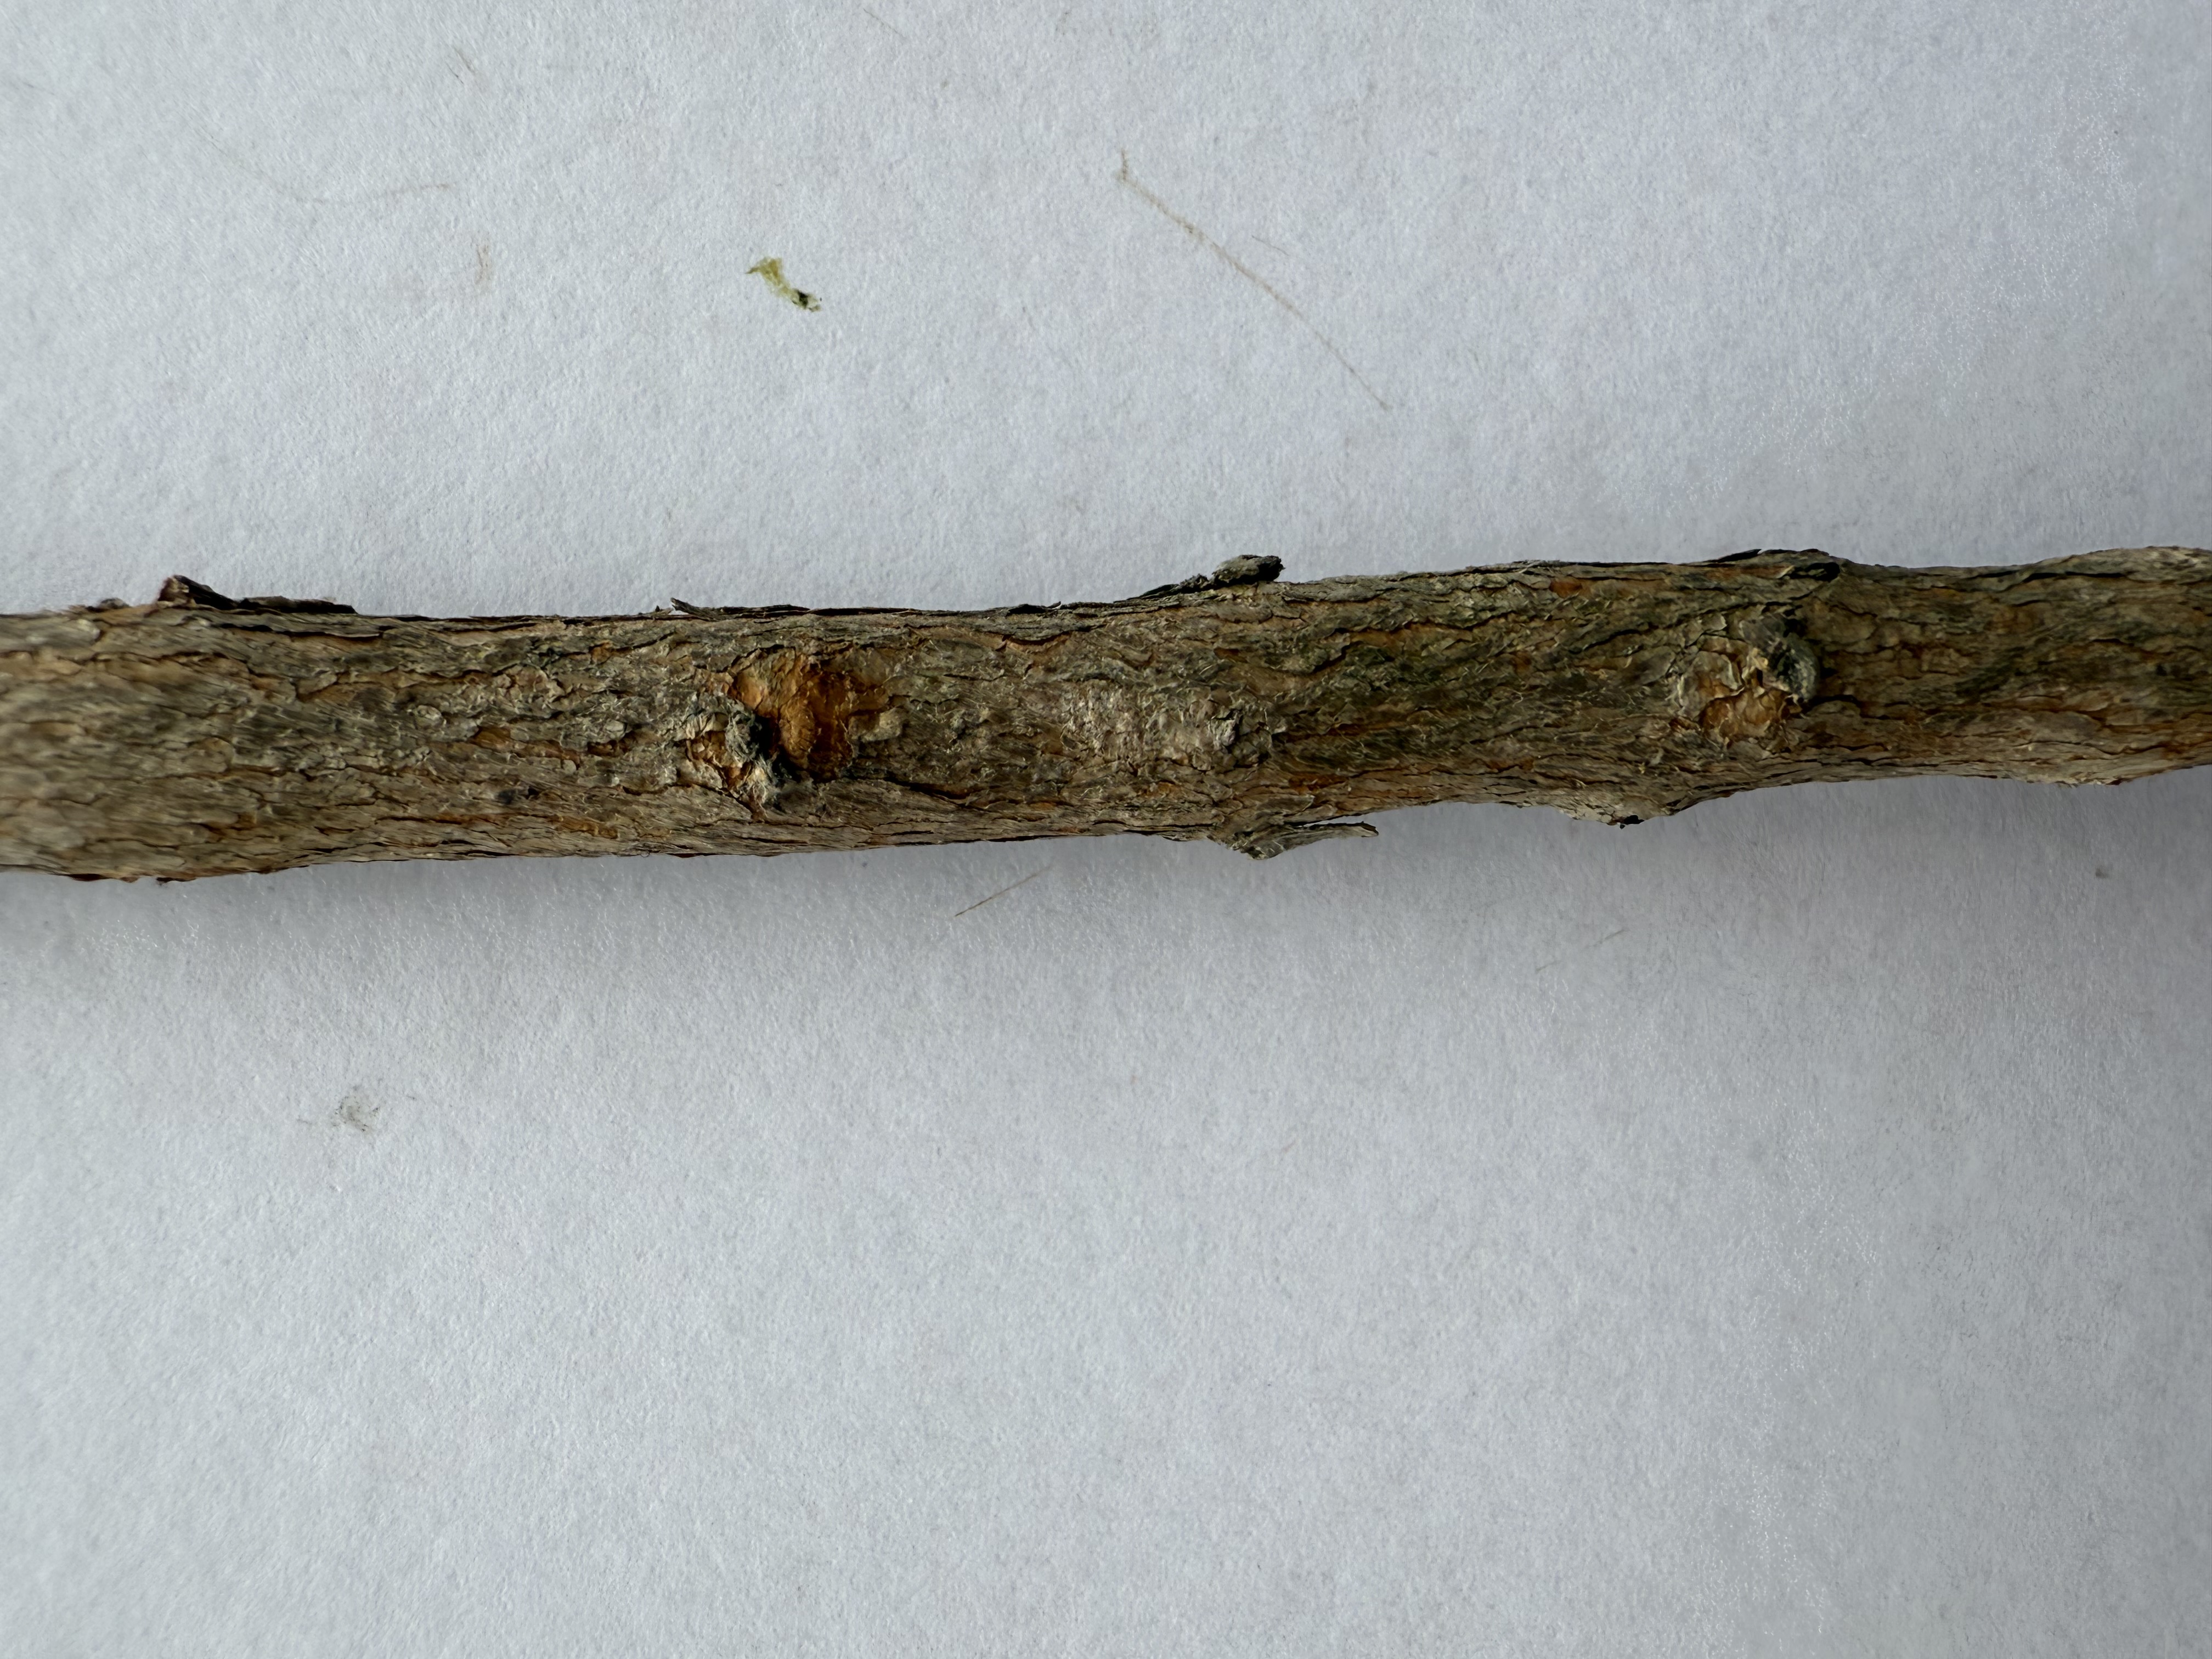
Variety: Feijoa